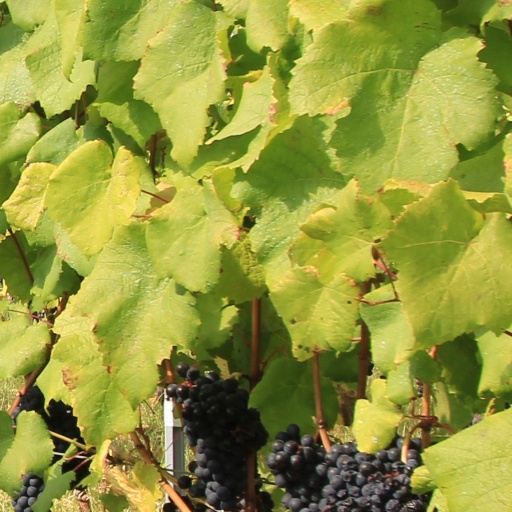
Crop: grape